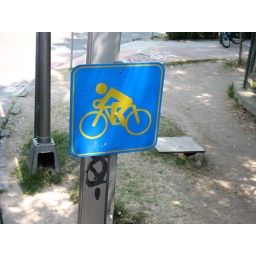
A sign for a bike route in Mexico City